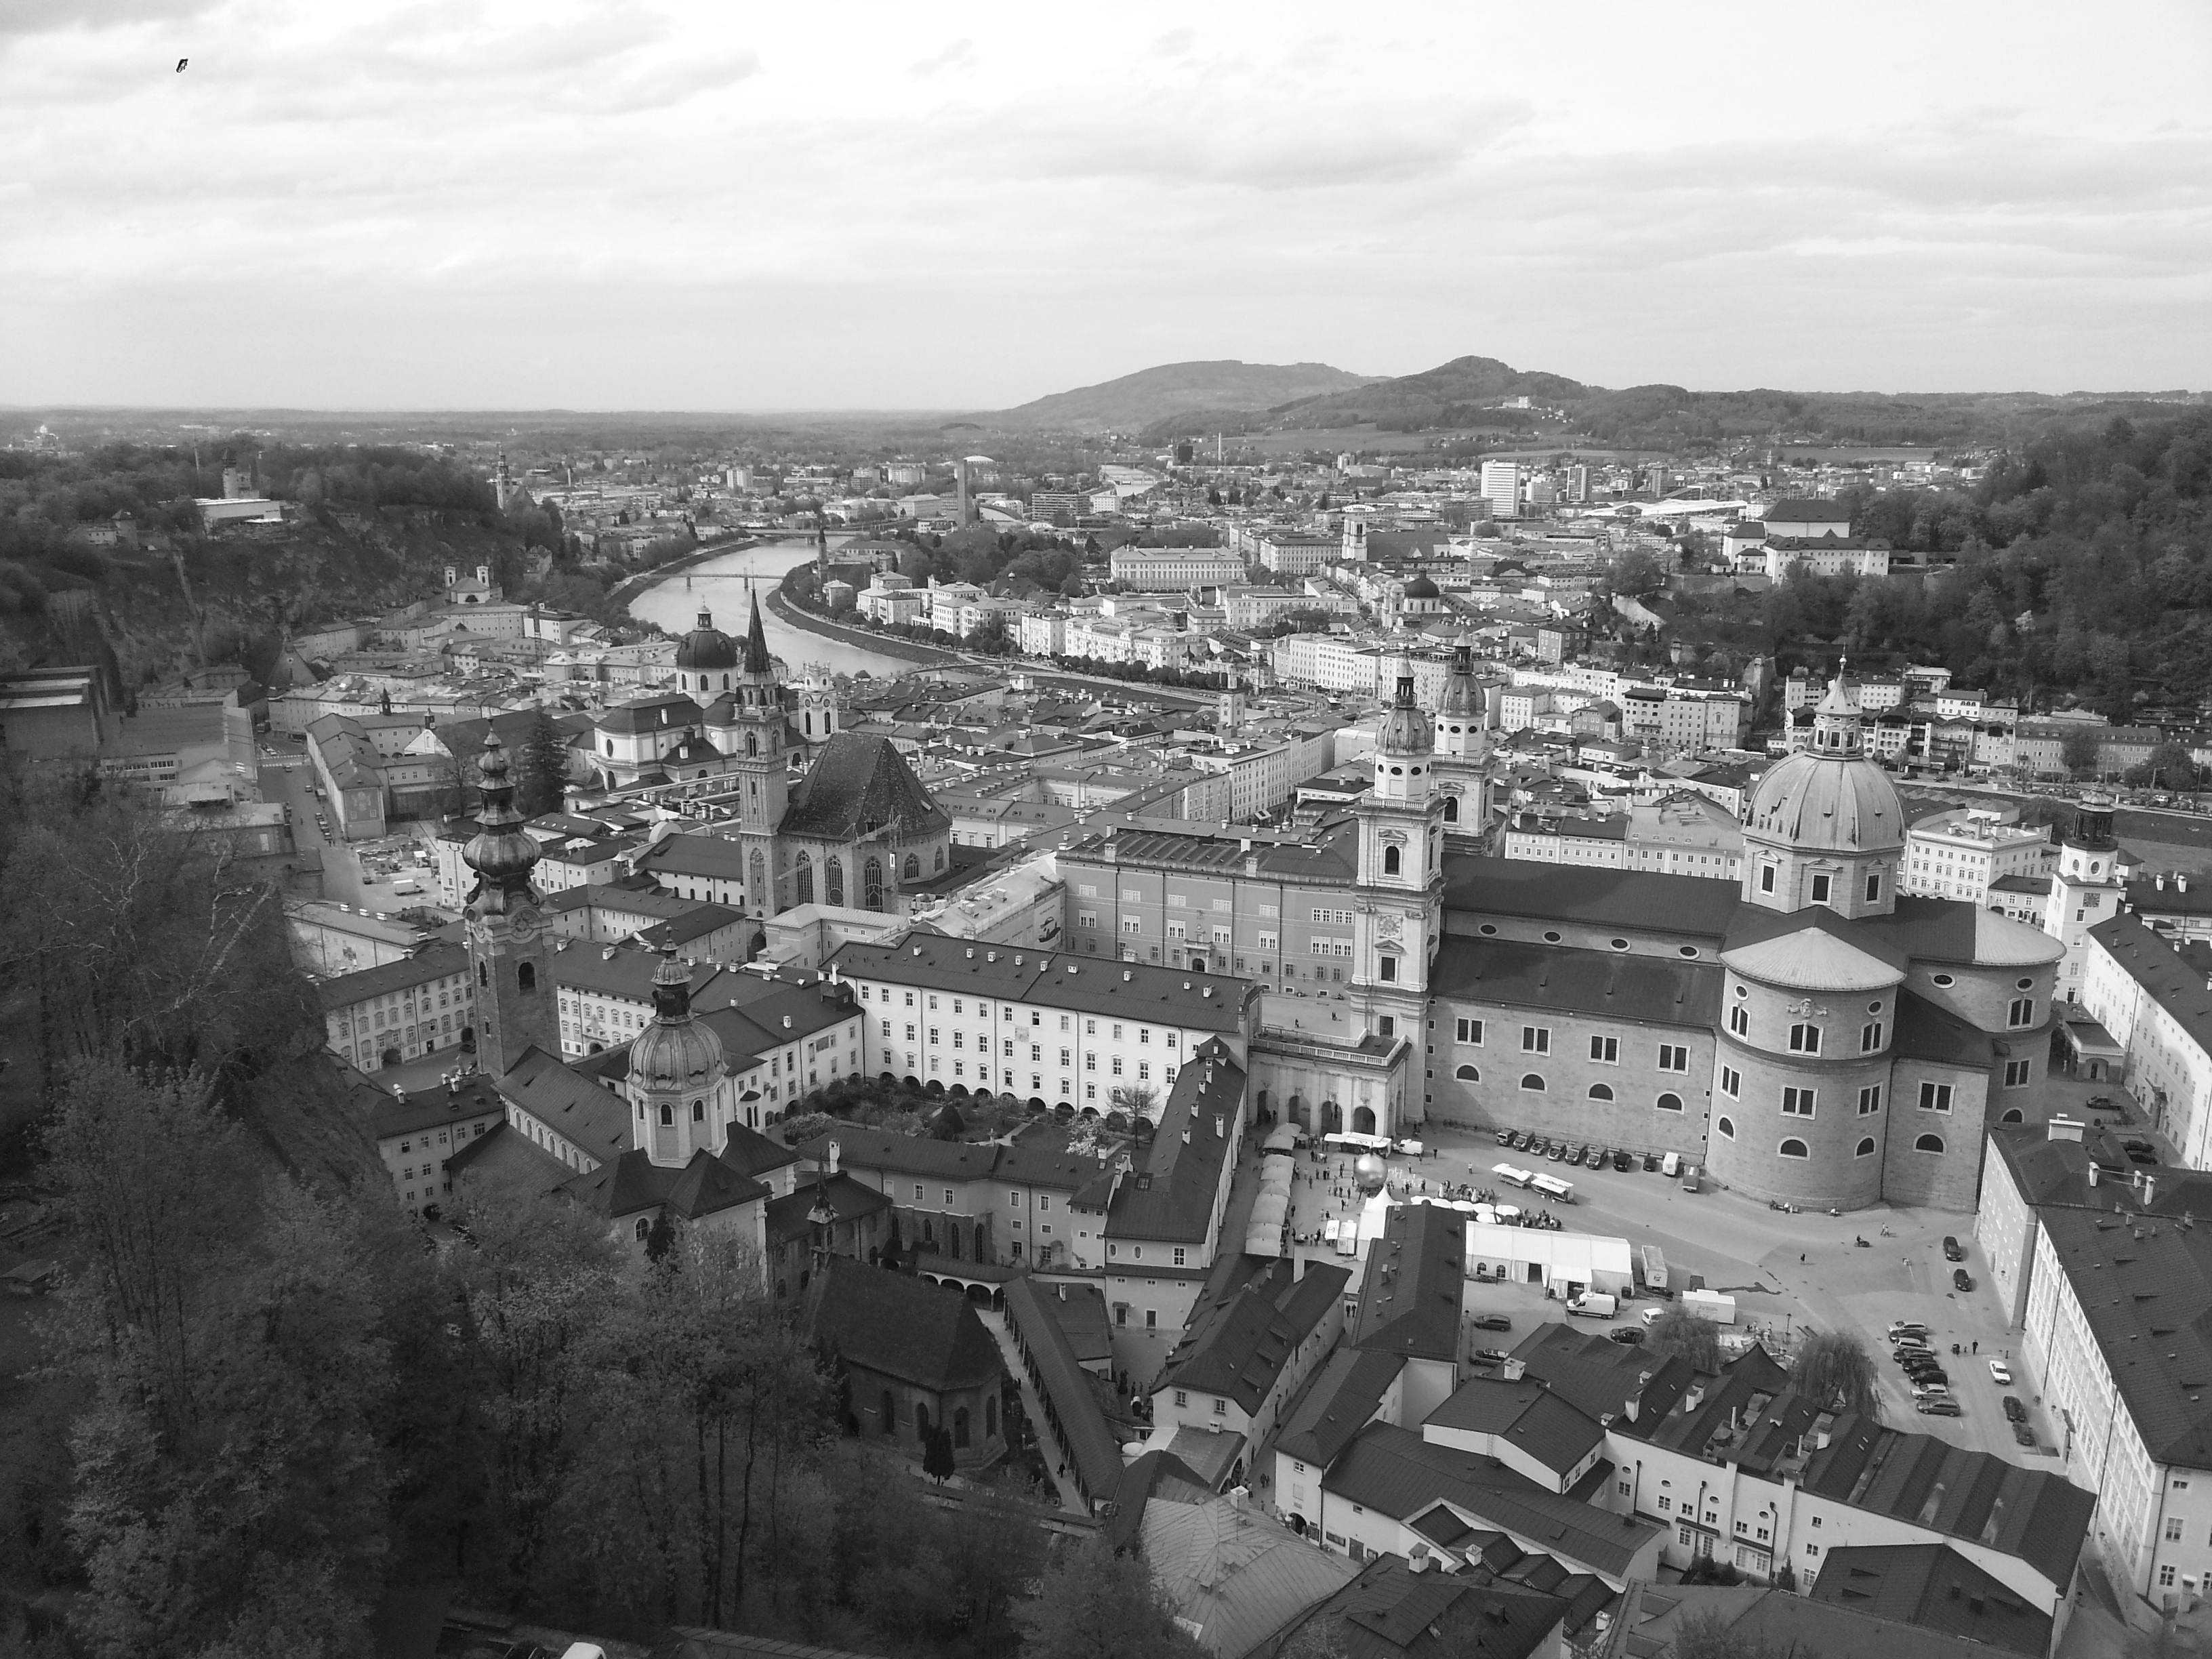
black and white, skyline, photography, town, city, river, cityscape, panorama, suburb, monochrome, history, salzburg, bird's eye view, aerial photography, historic centre, urban area, monochrome photography, ancient history, residential area, human settlement, historic center